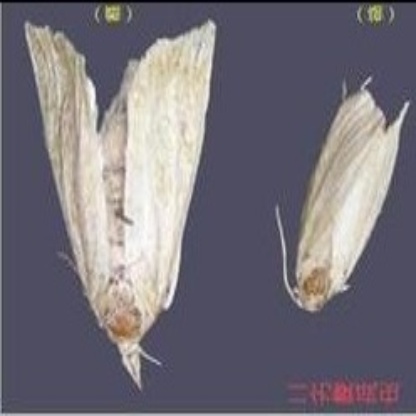
Nhãn: Sâu đục thân (Rice yellow stem borer)